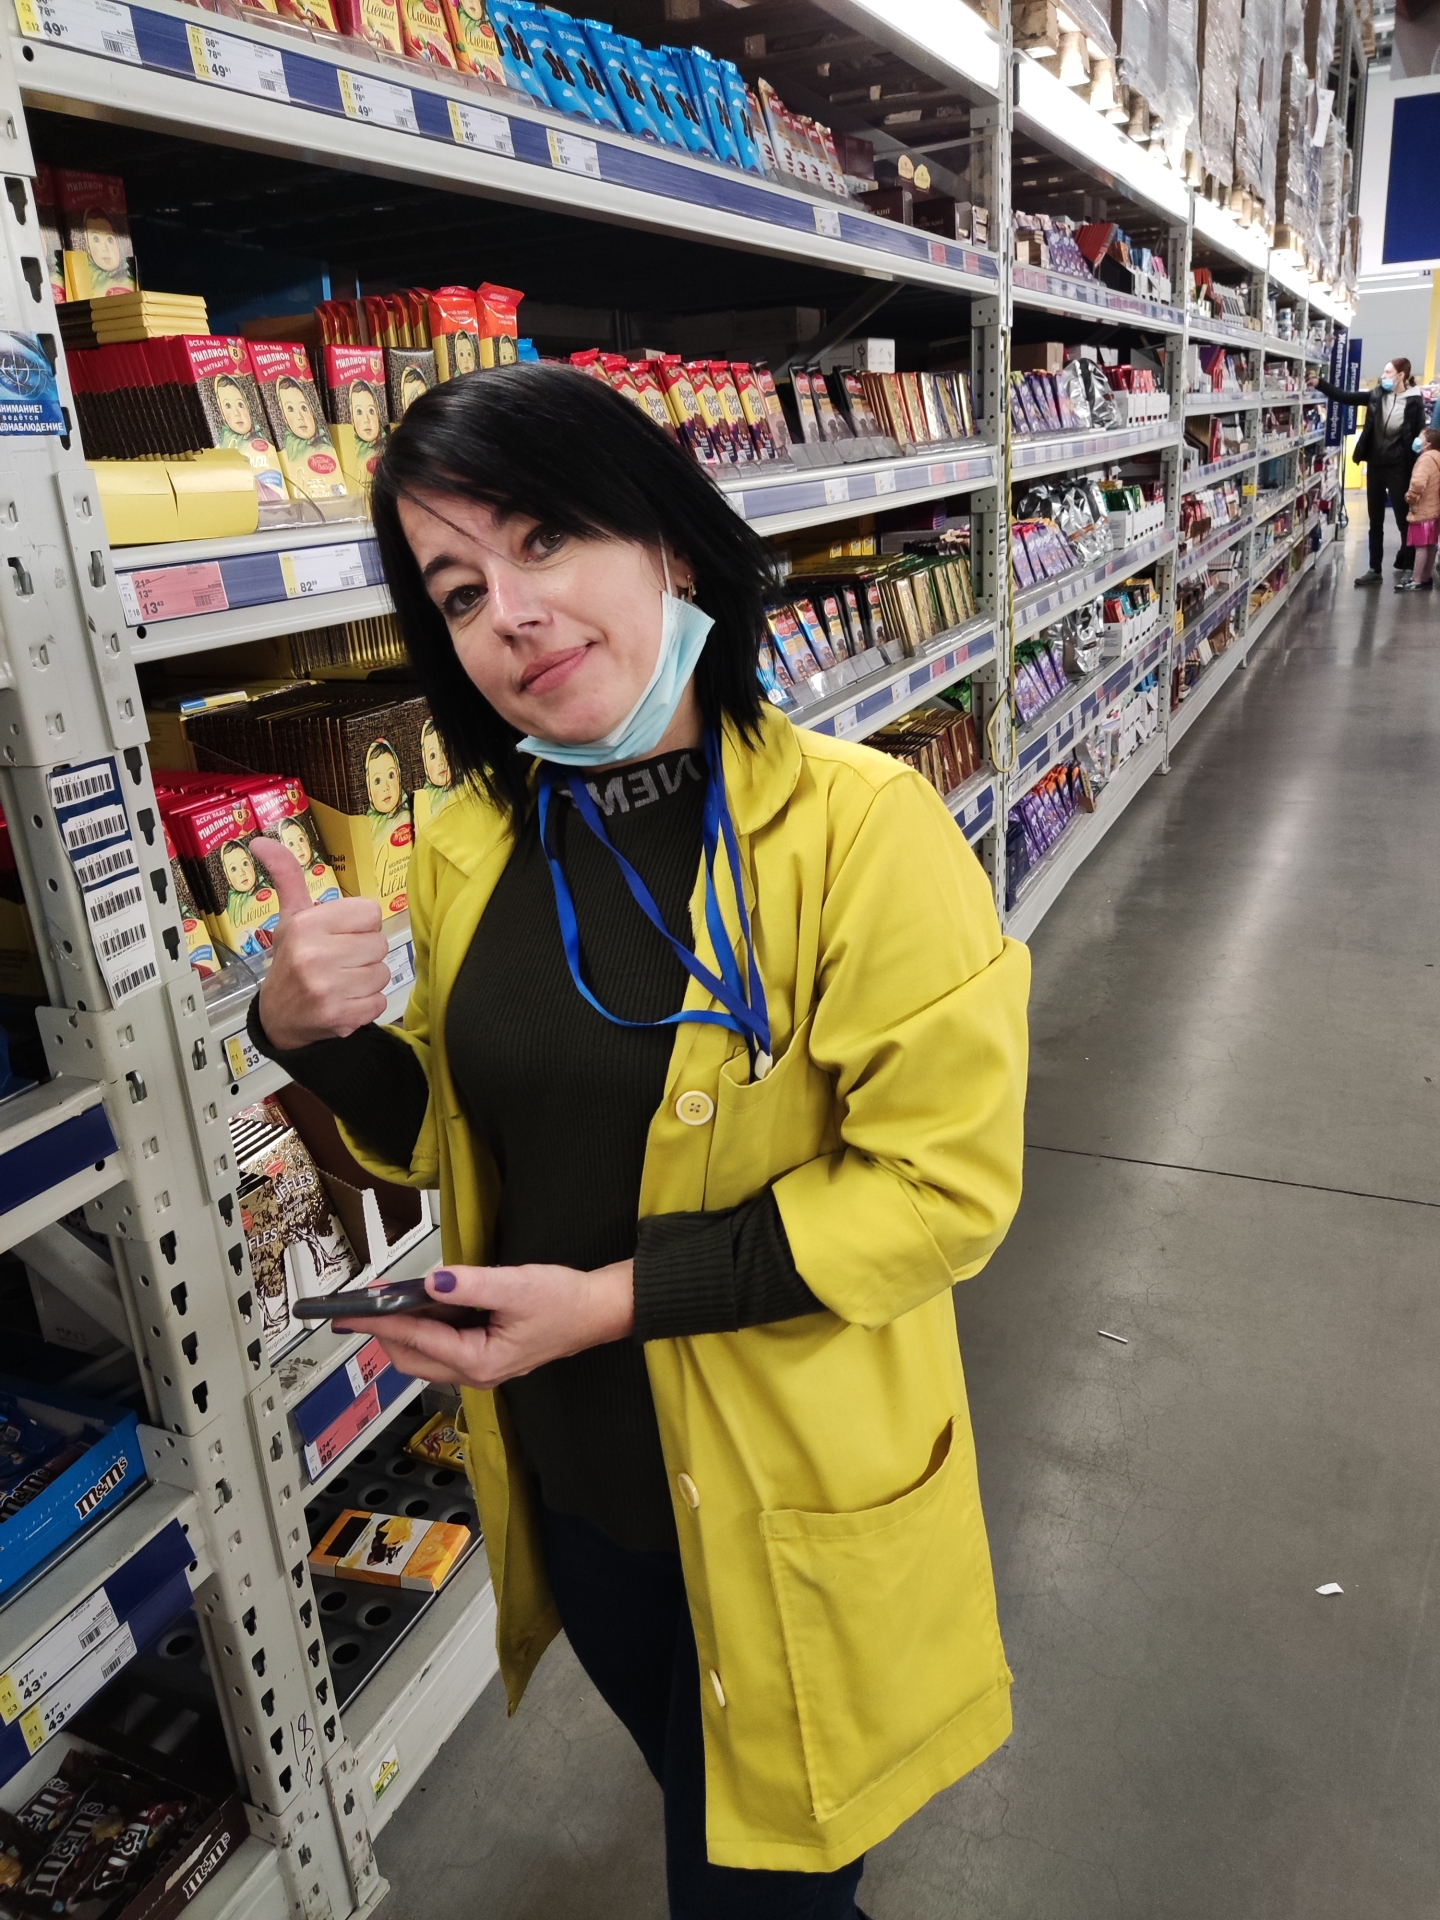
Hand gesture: like